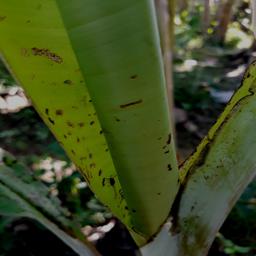
Label: BANANA APHIDS